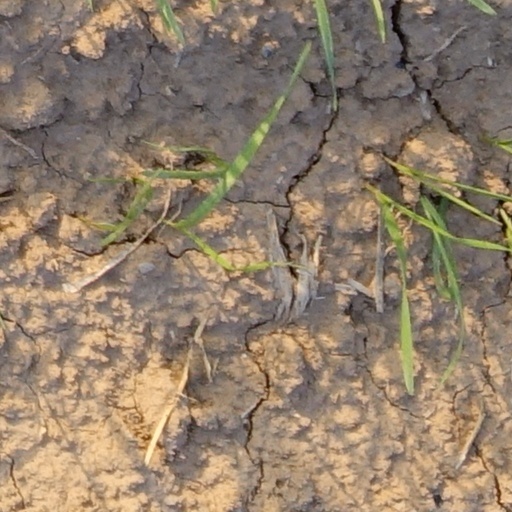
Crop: wheat